Changeling

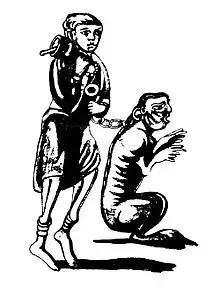
Changeling.

Supernatural beings blamed for stealing children included fairies, demons, trolls, nereids and many others. Usually, the kidnapped human was a child; but there were cases, particularly in Scandinavia and Ireland, where adults were taken.